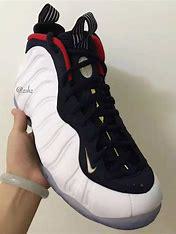
Brand: Nike
Model: Air Foamposite One